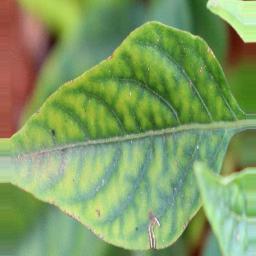
Label: nutritional